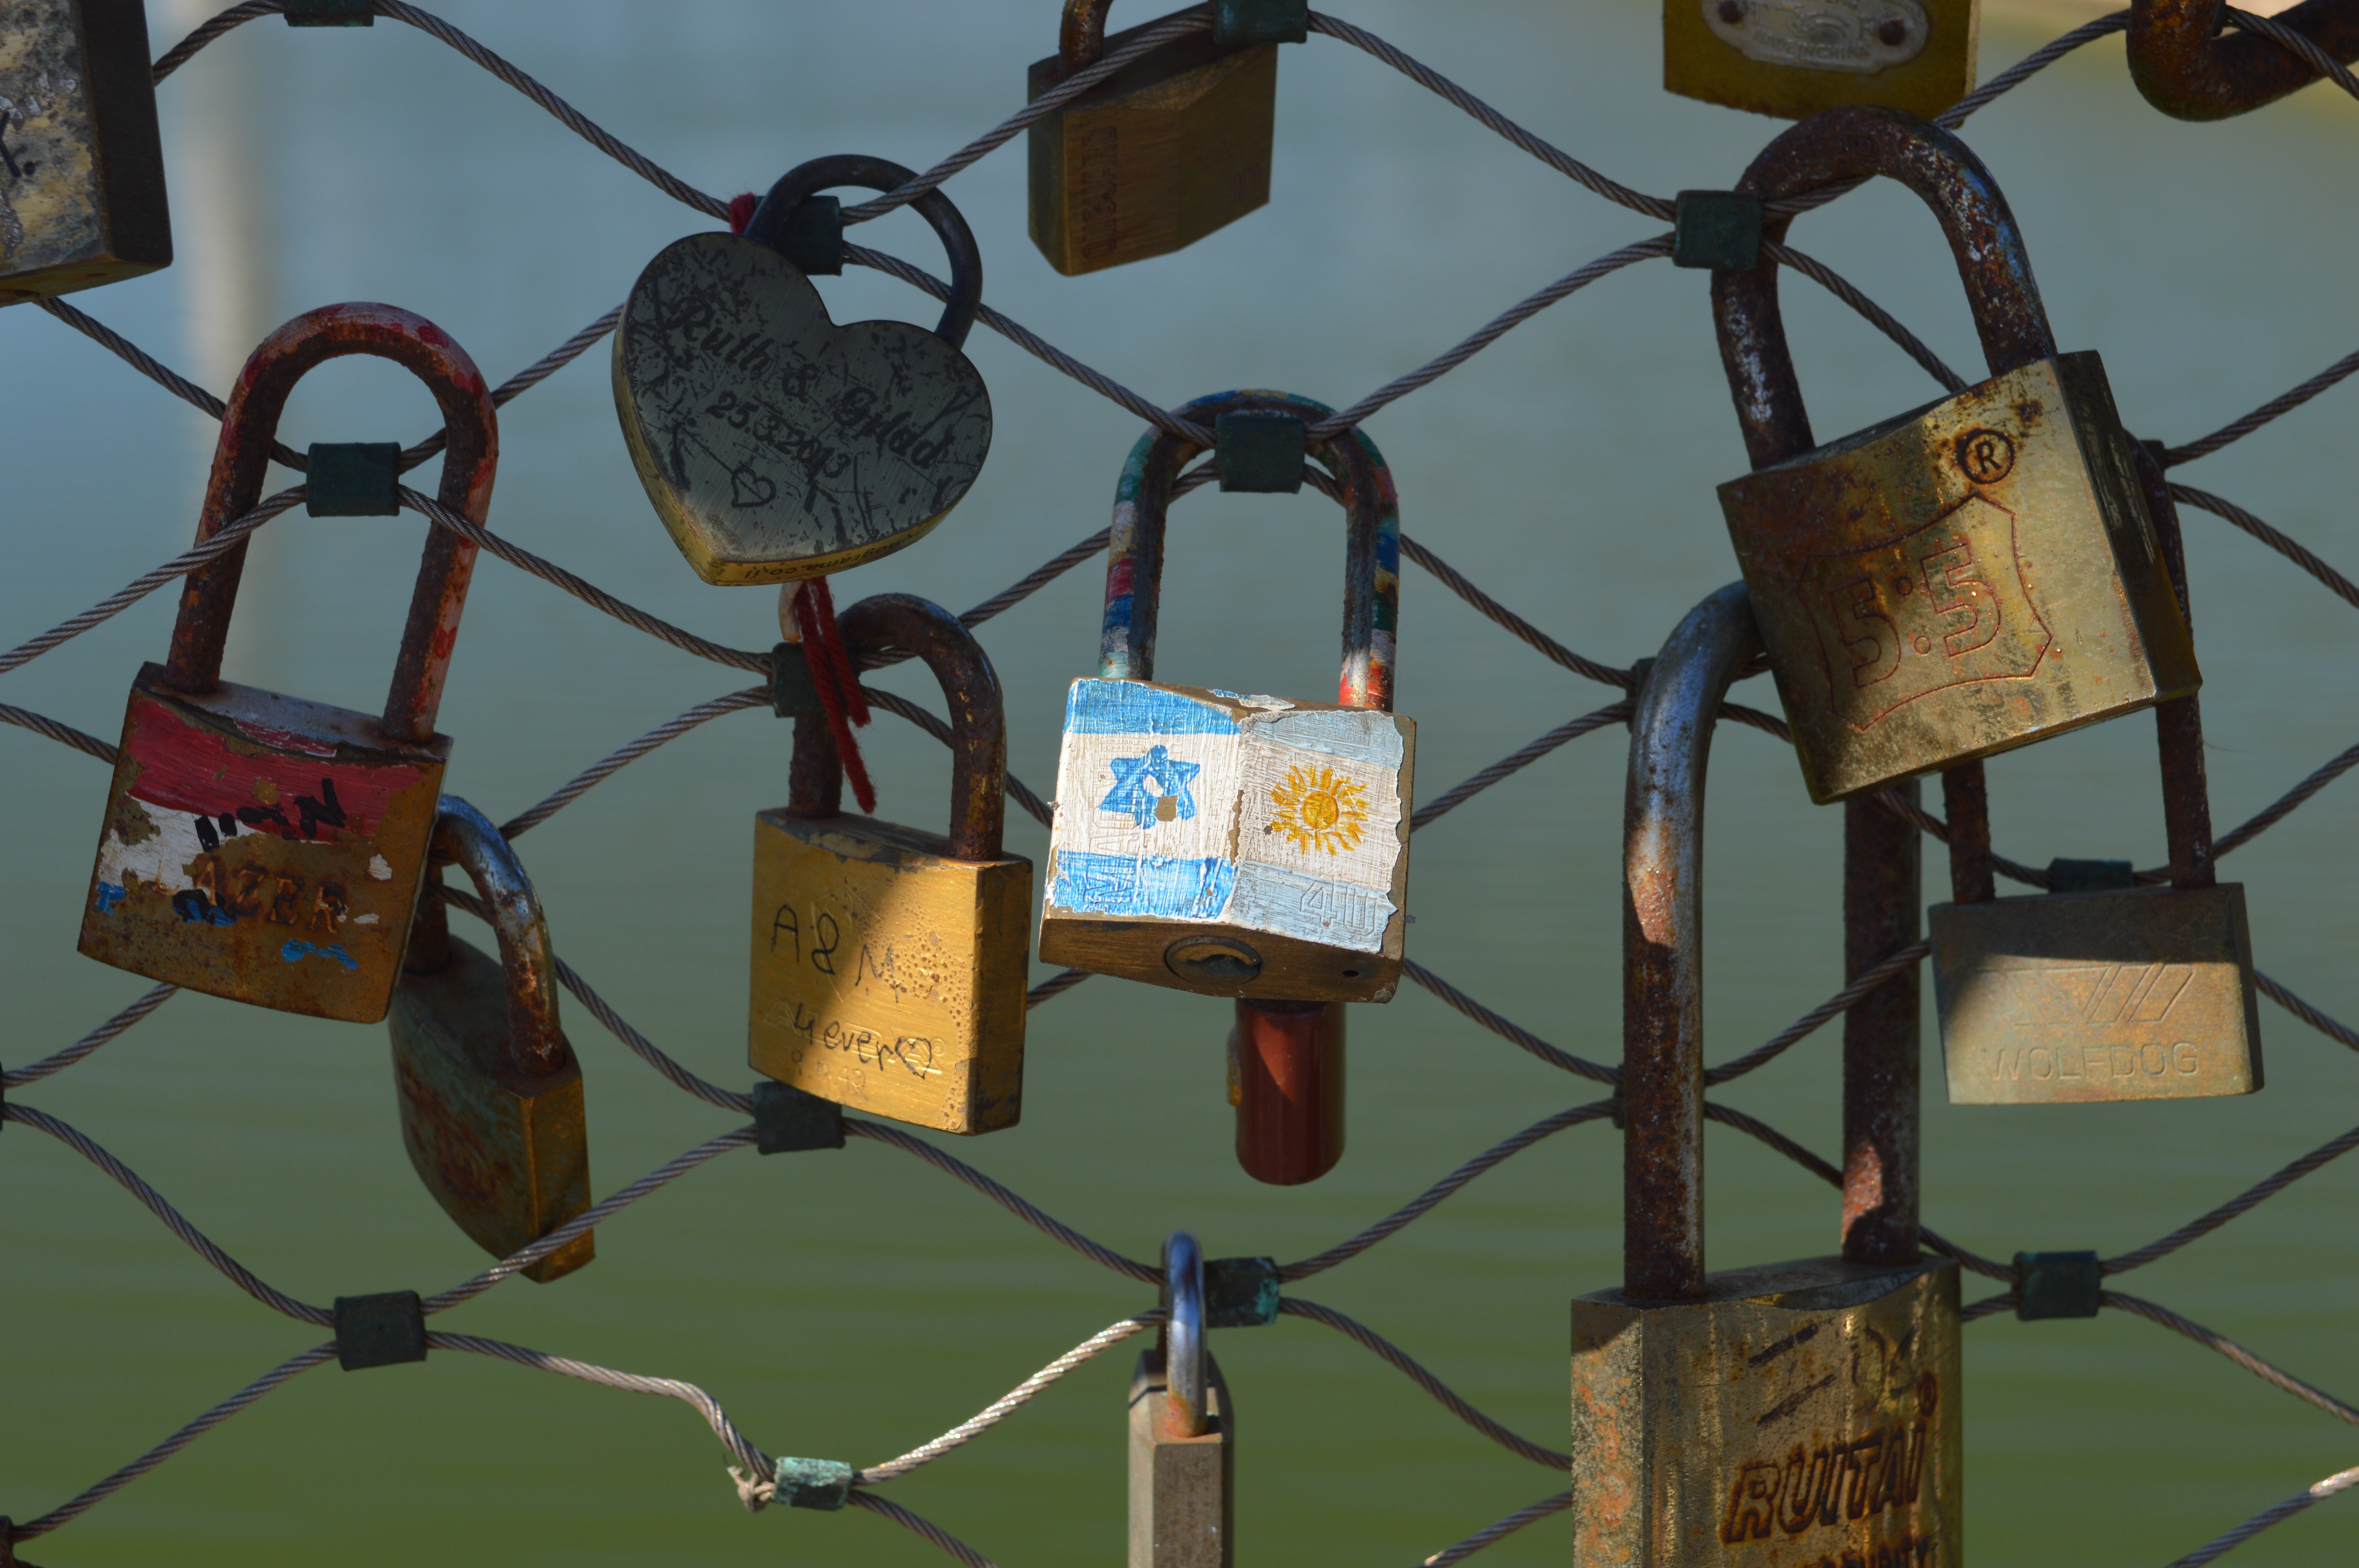
bunch, bridge, love, heart, lighting, padlock, light fixture, lock, the heart of, in love, obligation, relation, clasps